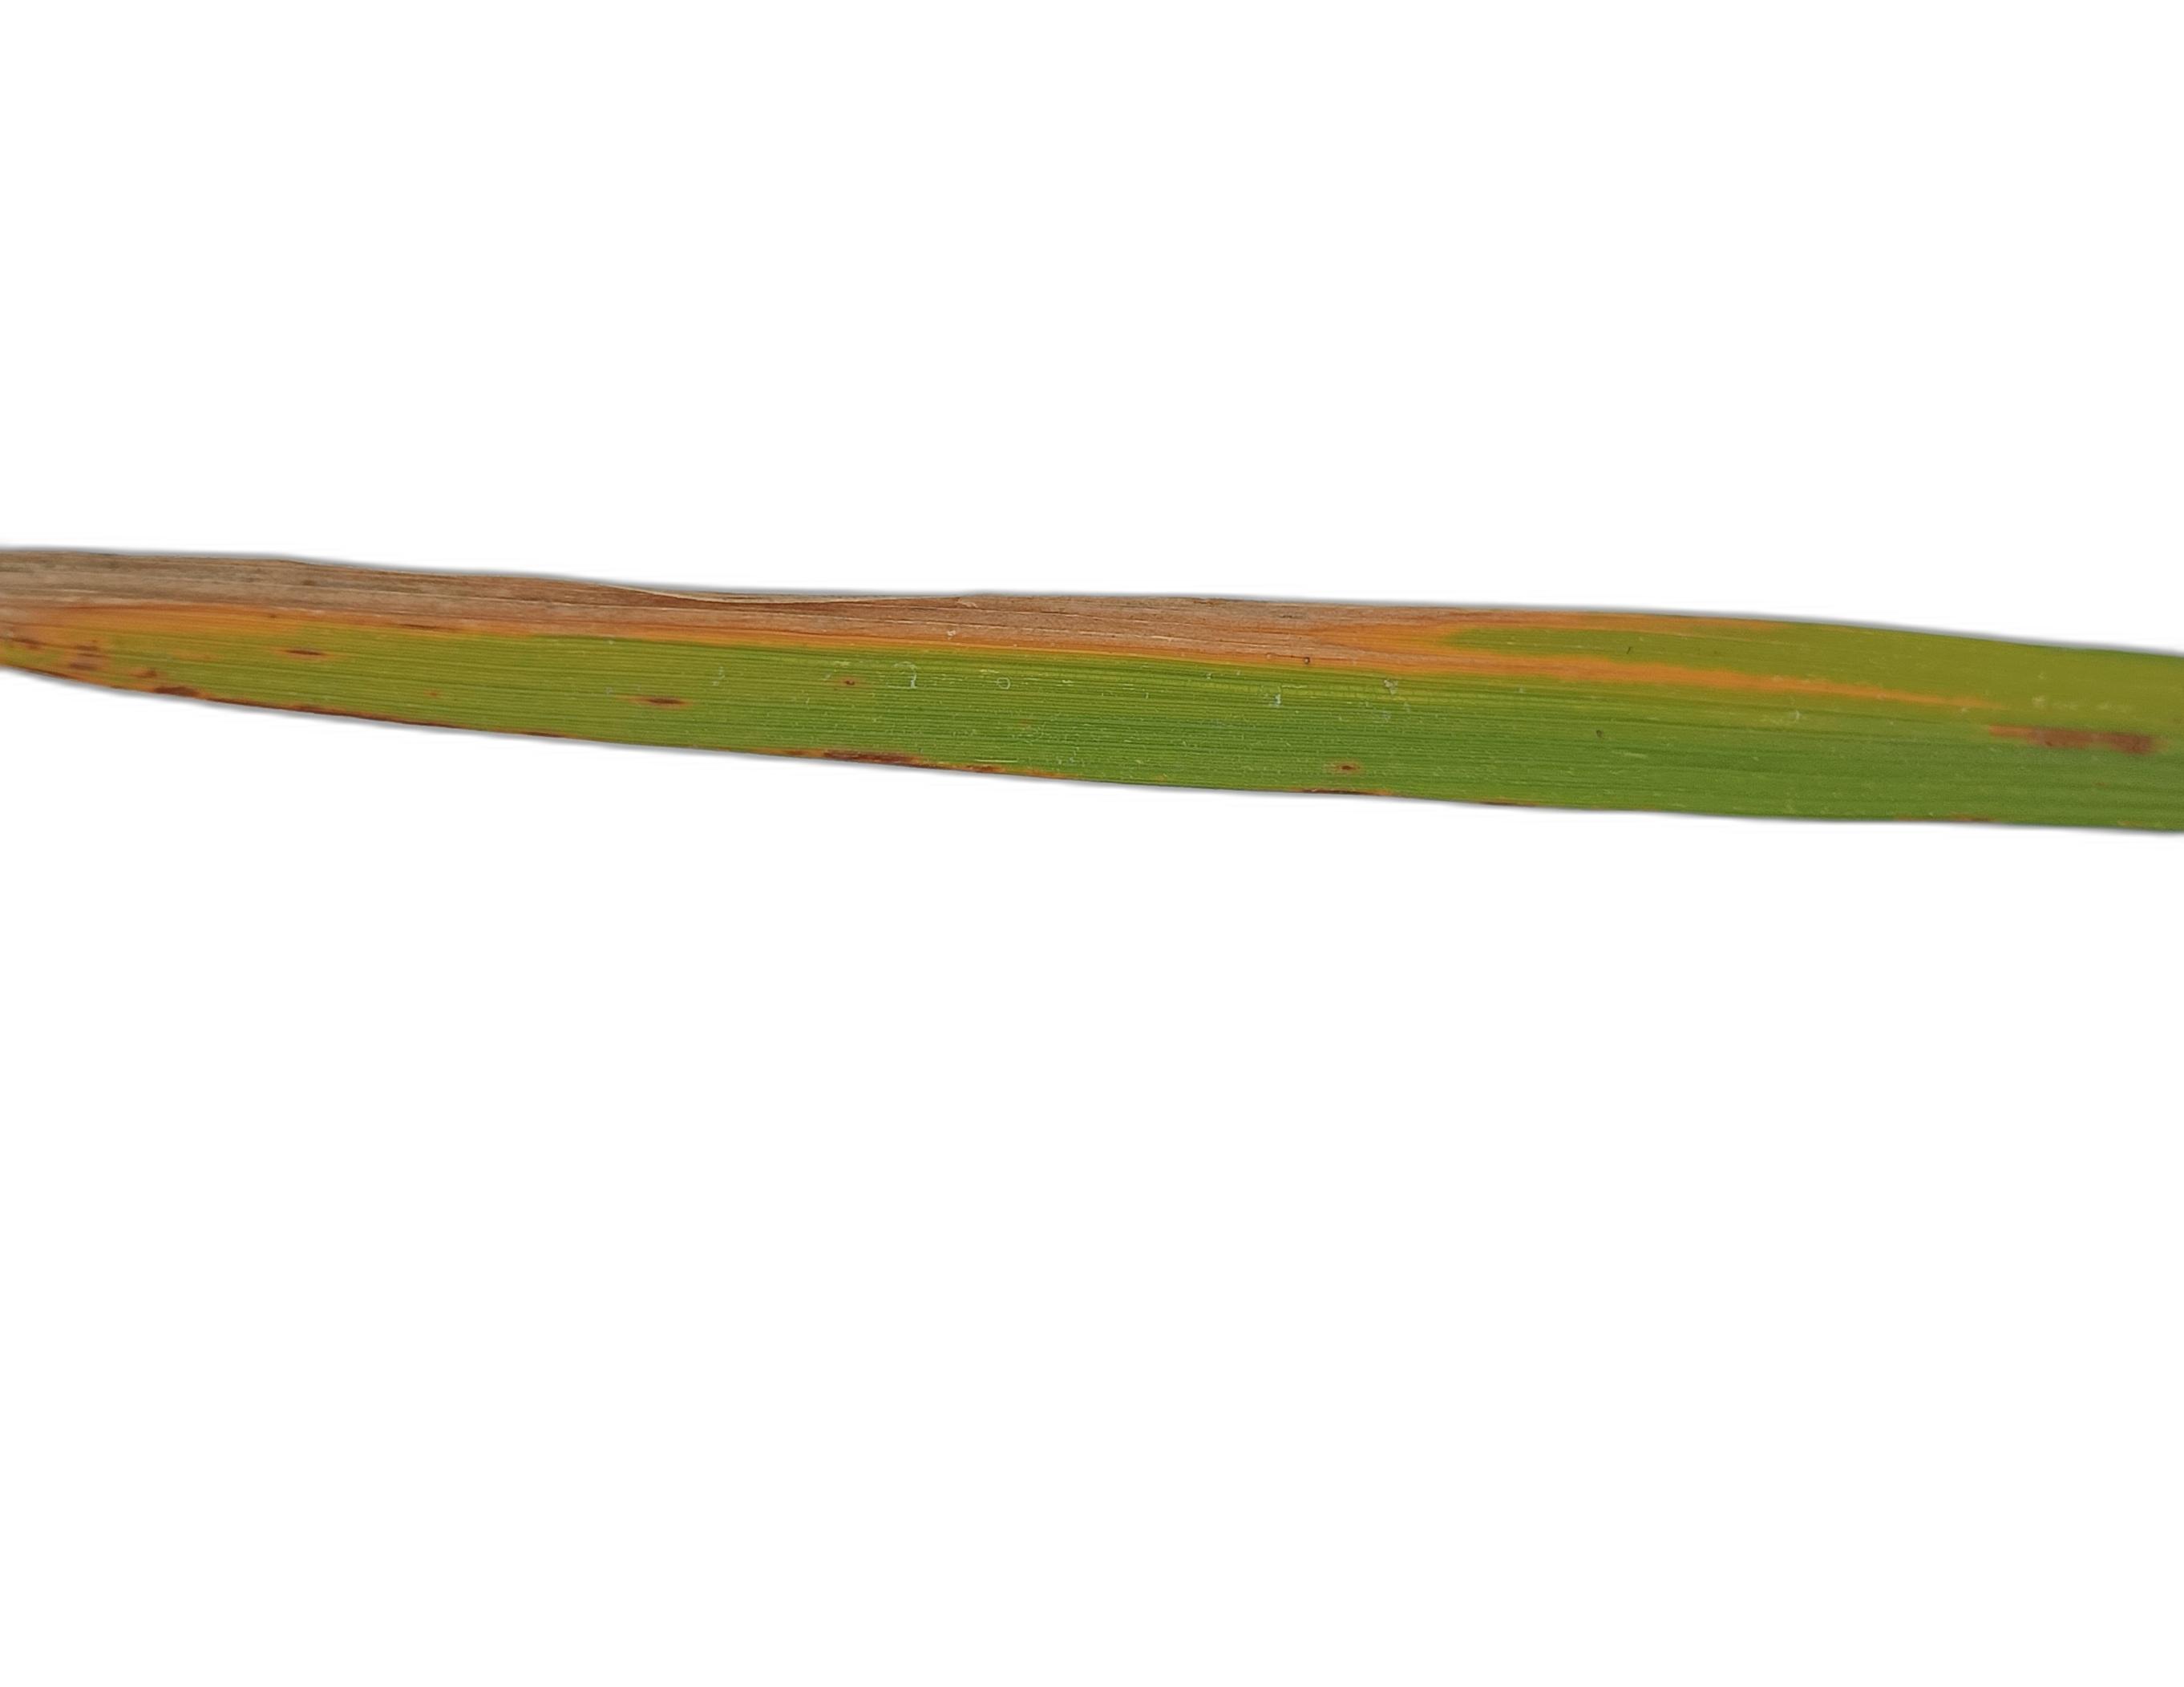
Label: Rice Stripes